Bruce S. Raynor

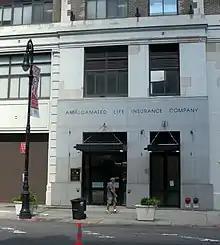
Amalgamated Life Insurance

Raynor is a graduate of the Cornell University School of Industrial and Labor Relations (class of '72) where he gave up a biochemistry scholarship to pursue a career in the labor movement.